Robert S. Laws

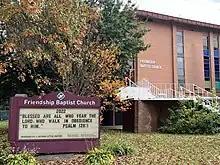
Friendship Baptist Church in Washington D.C. in 2022; the church was founded 1875 as Virginia Avenue Baptist Church

In 1865, the U.S. Congress established Freedmen's Bureau to administer various camps to house formerly enslaved African Americans, including Freedman's Village, a site on General Robert E. Lee former estate in Arlington County, Virginia.